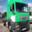
Label: truck